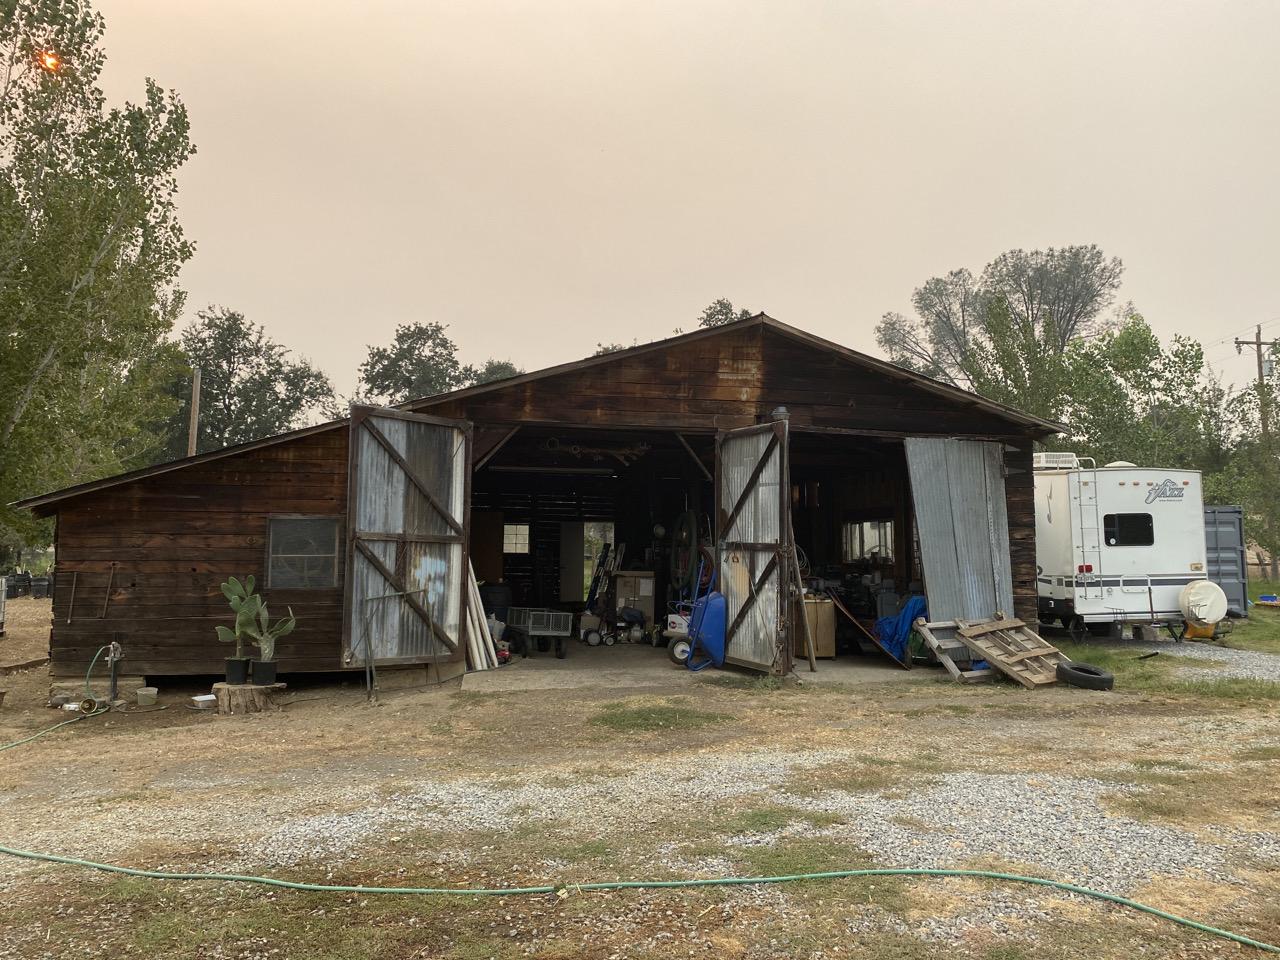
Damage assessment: no_damage